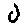
Label: 0